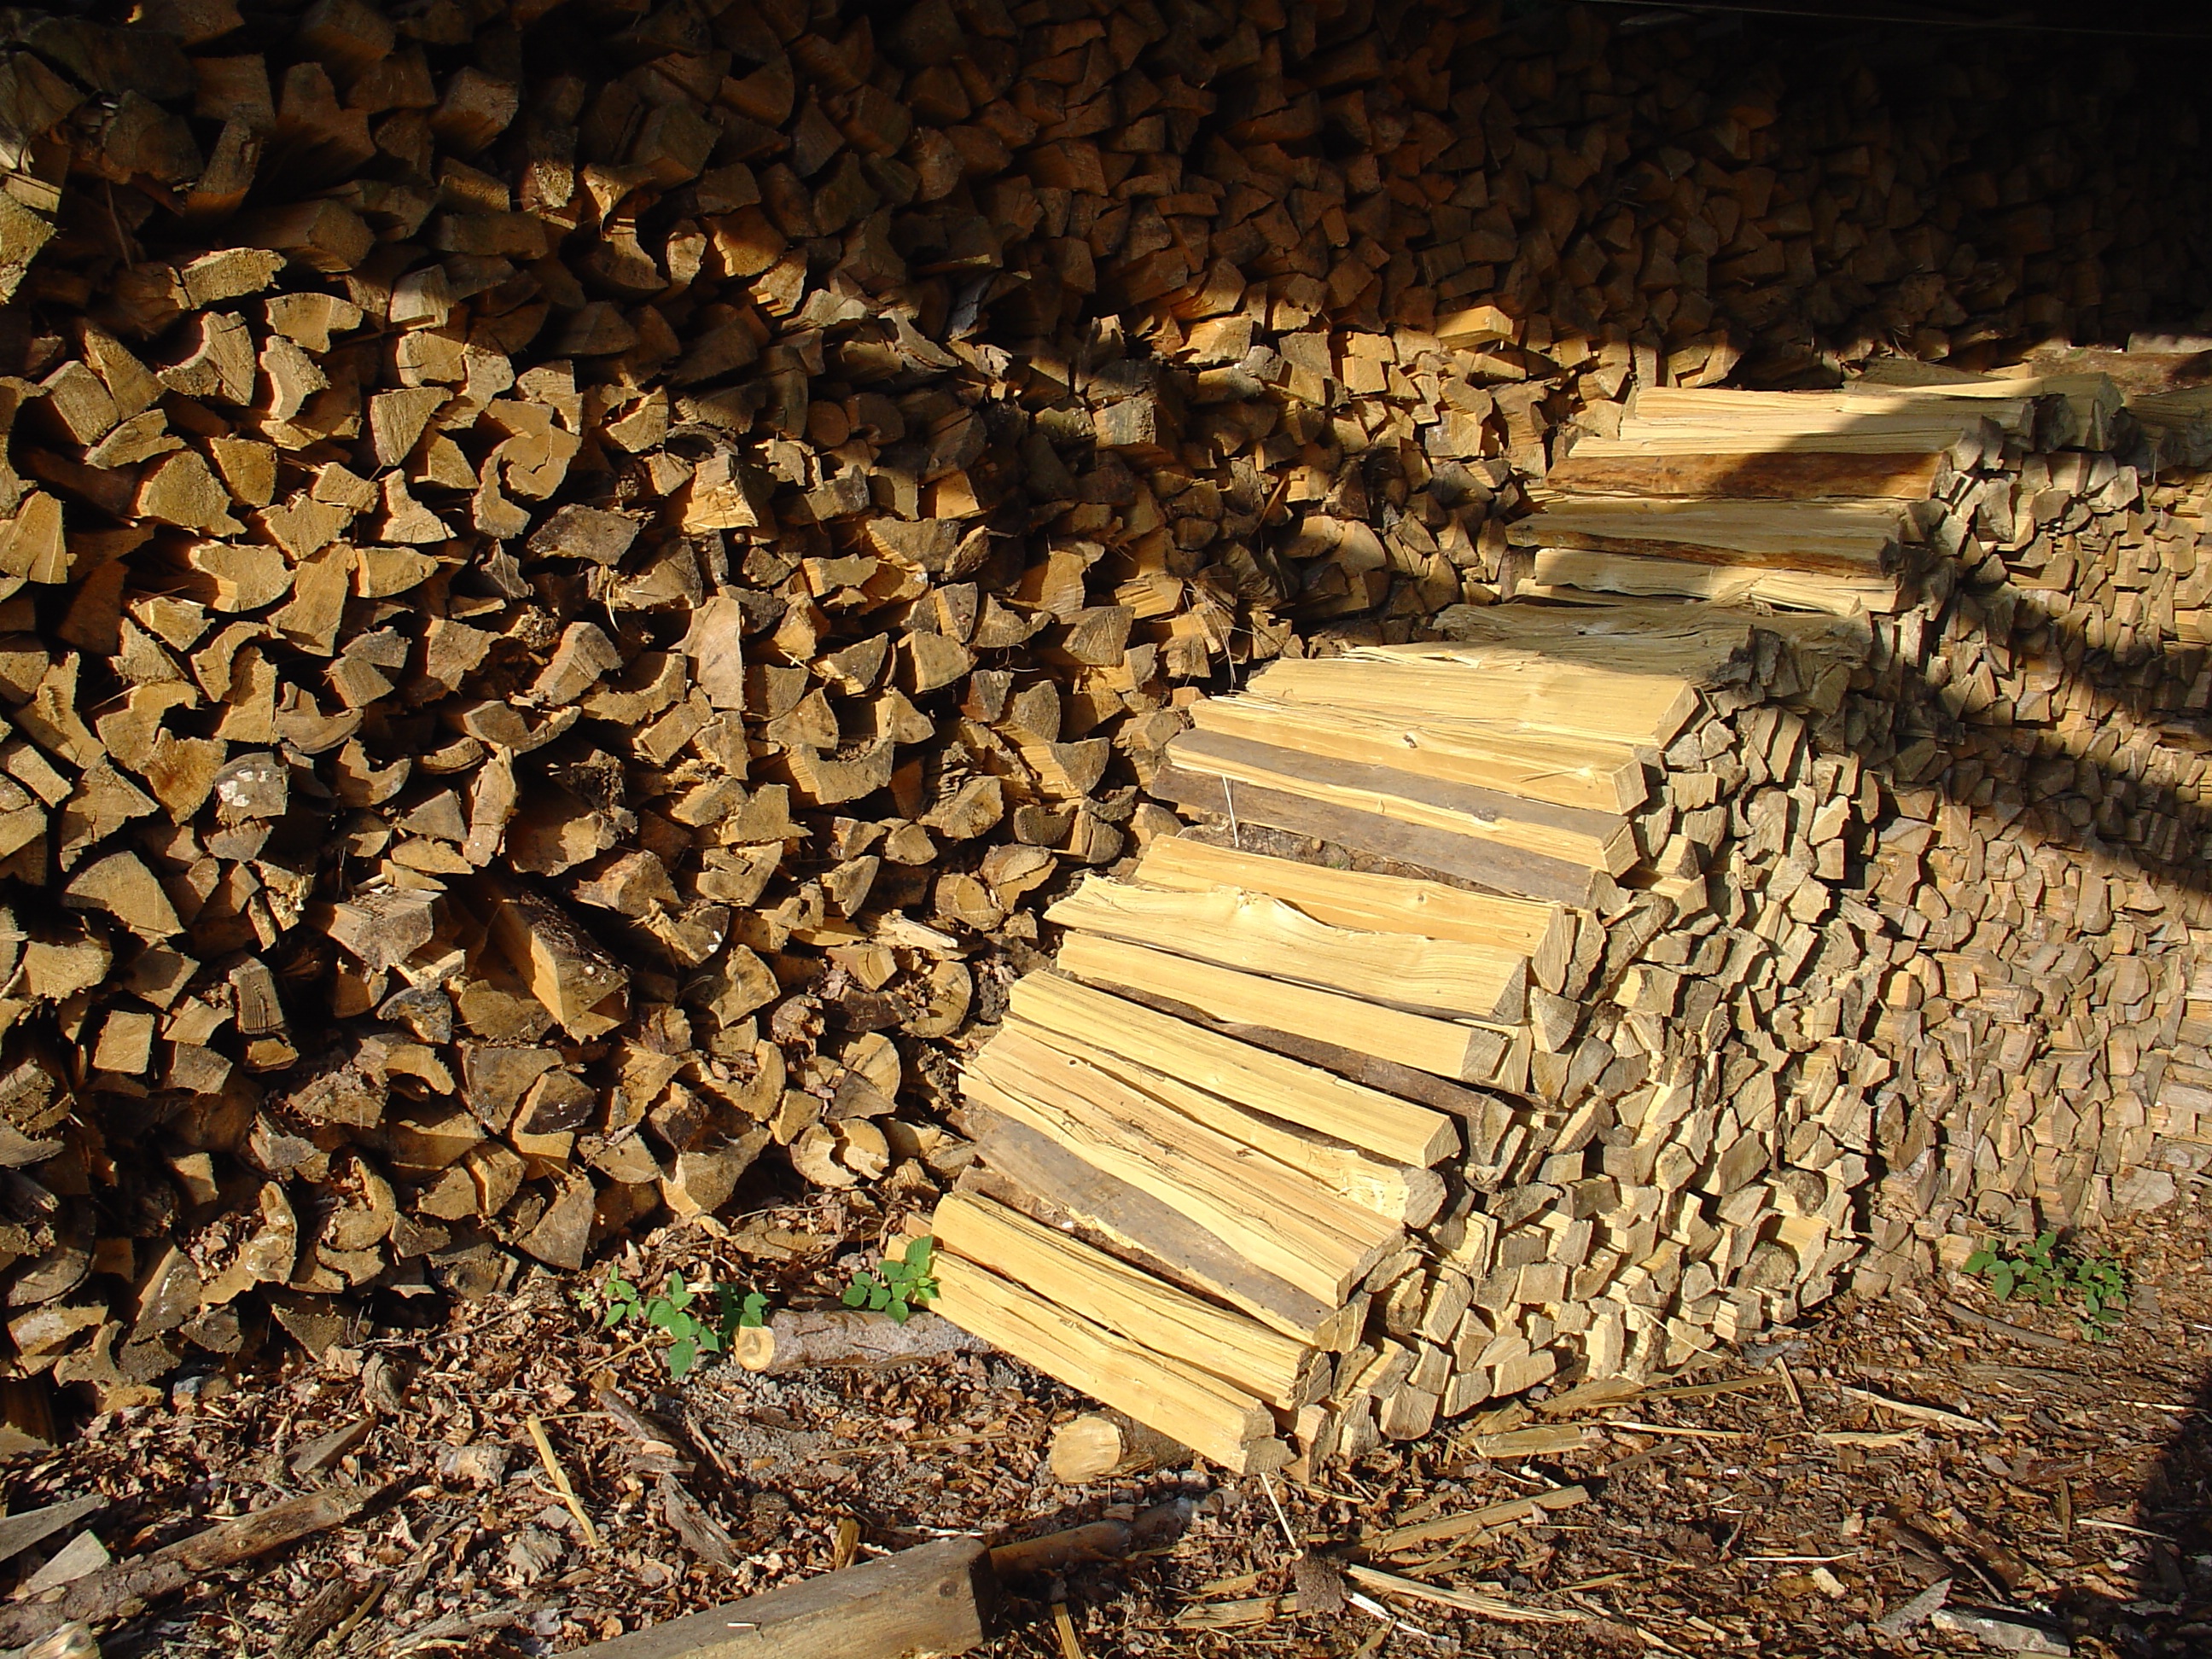
tree, rock, wood, track, leaf, trunk, wall, log, autumn, soil, firewood, agriculture, heat, storage, timber, combs thread cutting, stacked up, holzstapel, firewood stack, growing stock, timber industry, timberyard, ancient history, woody plant